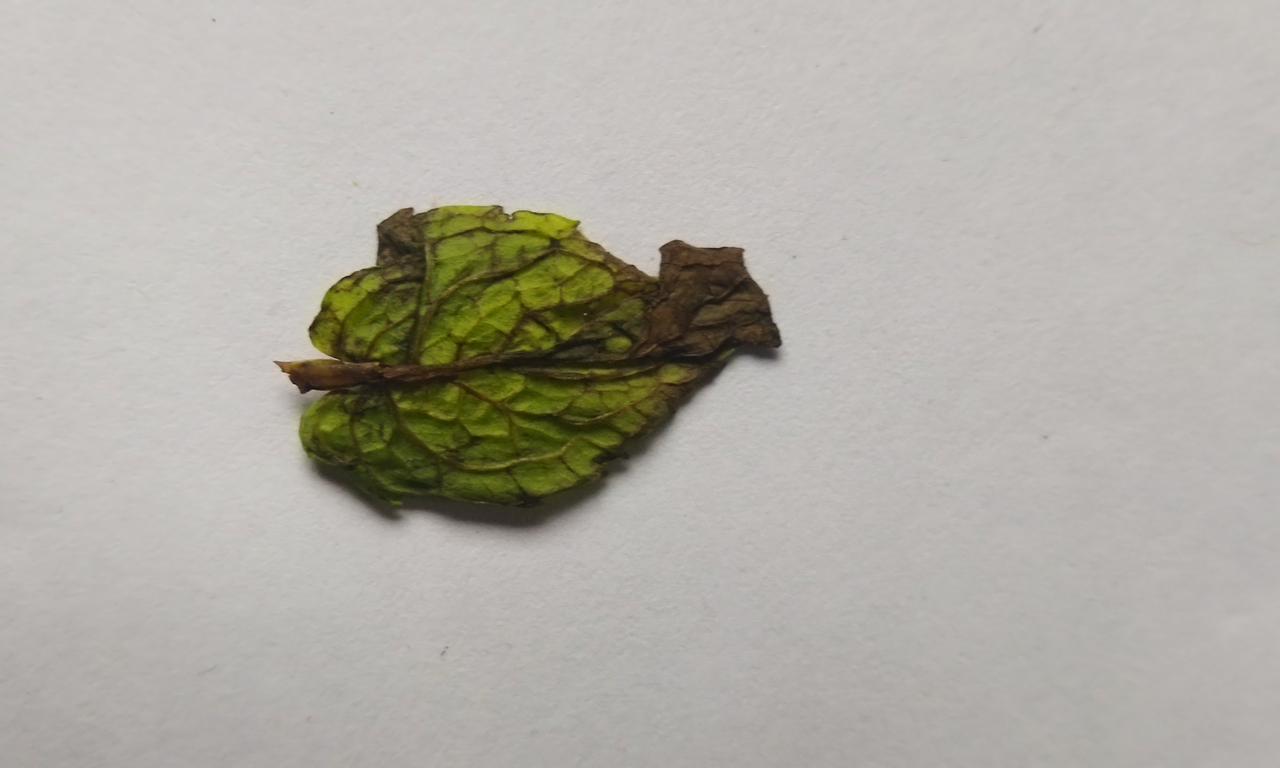
Label: Spoiled